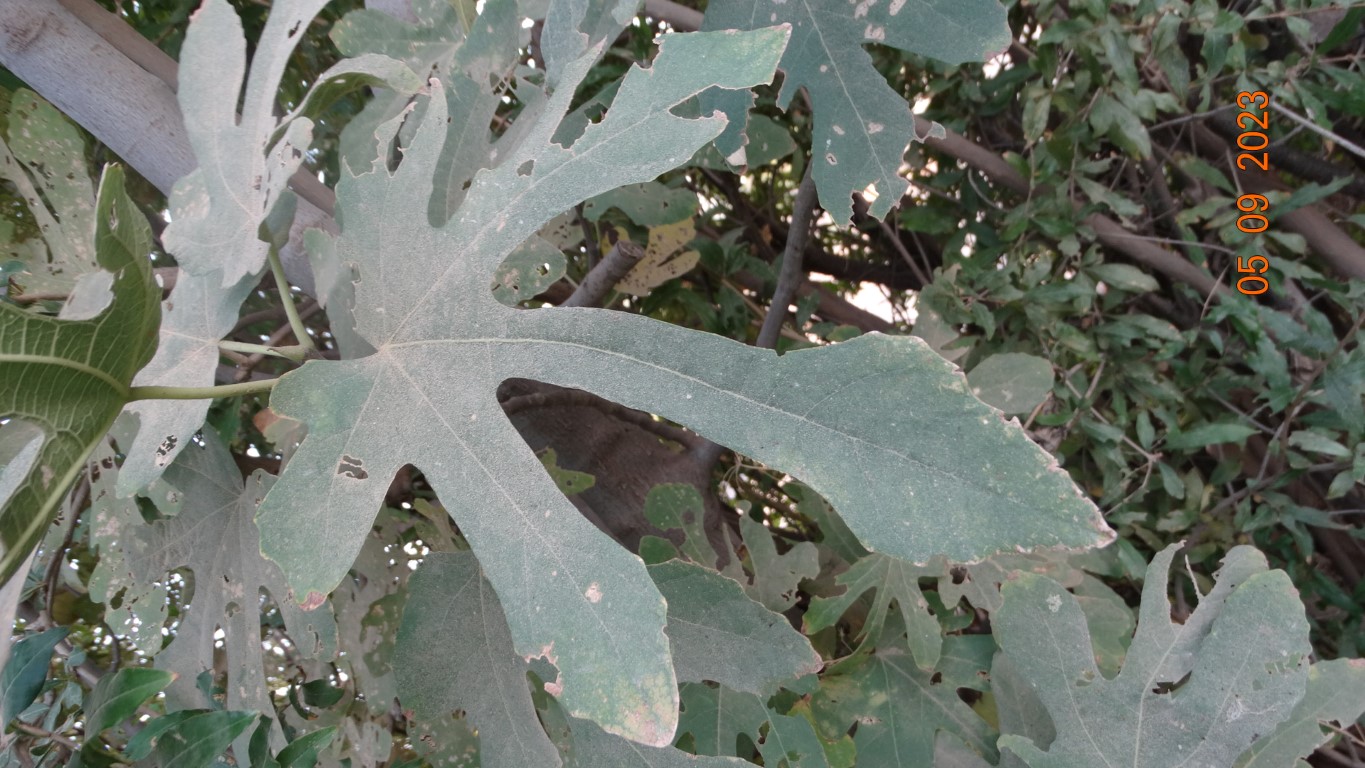
Label: infected